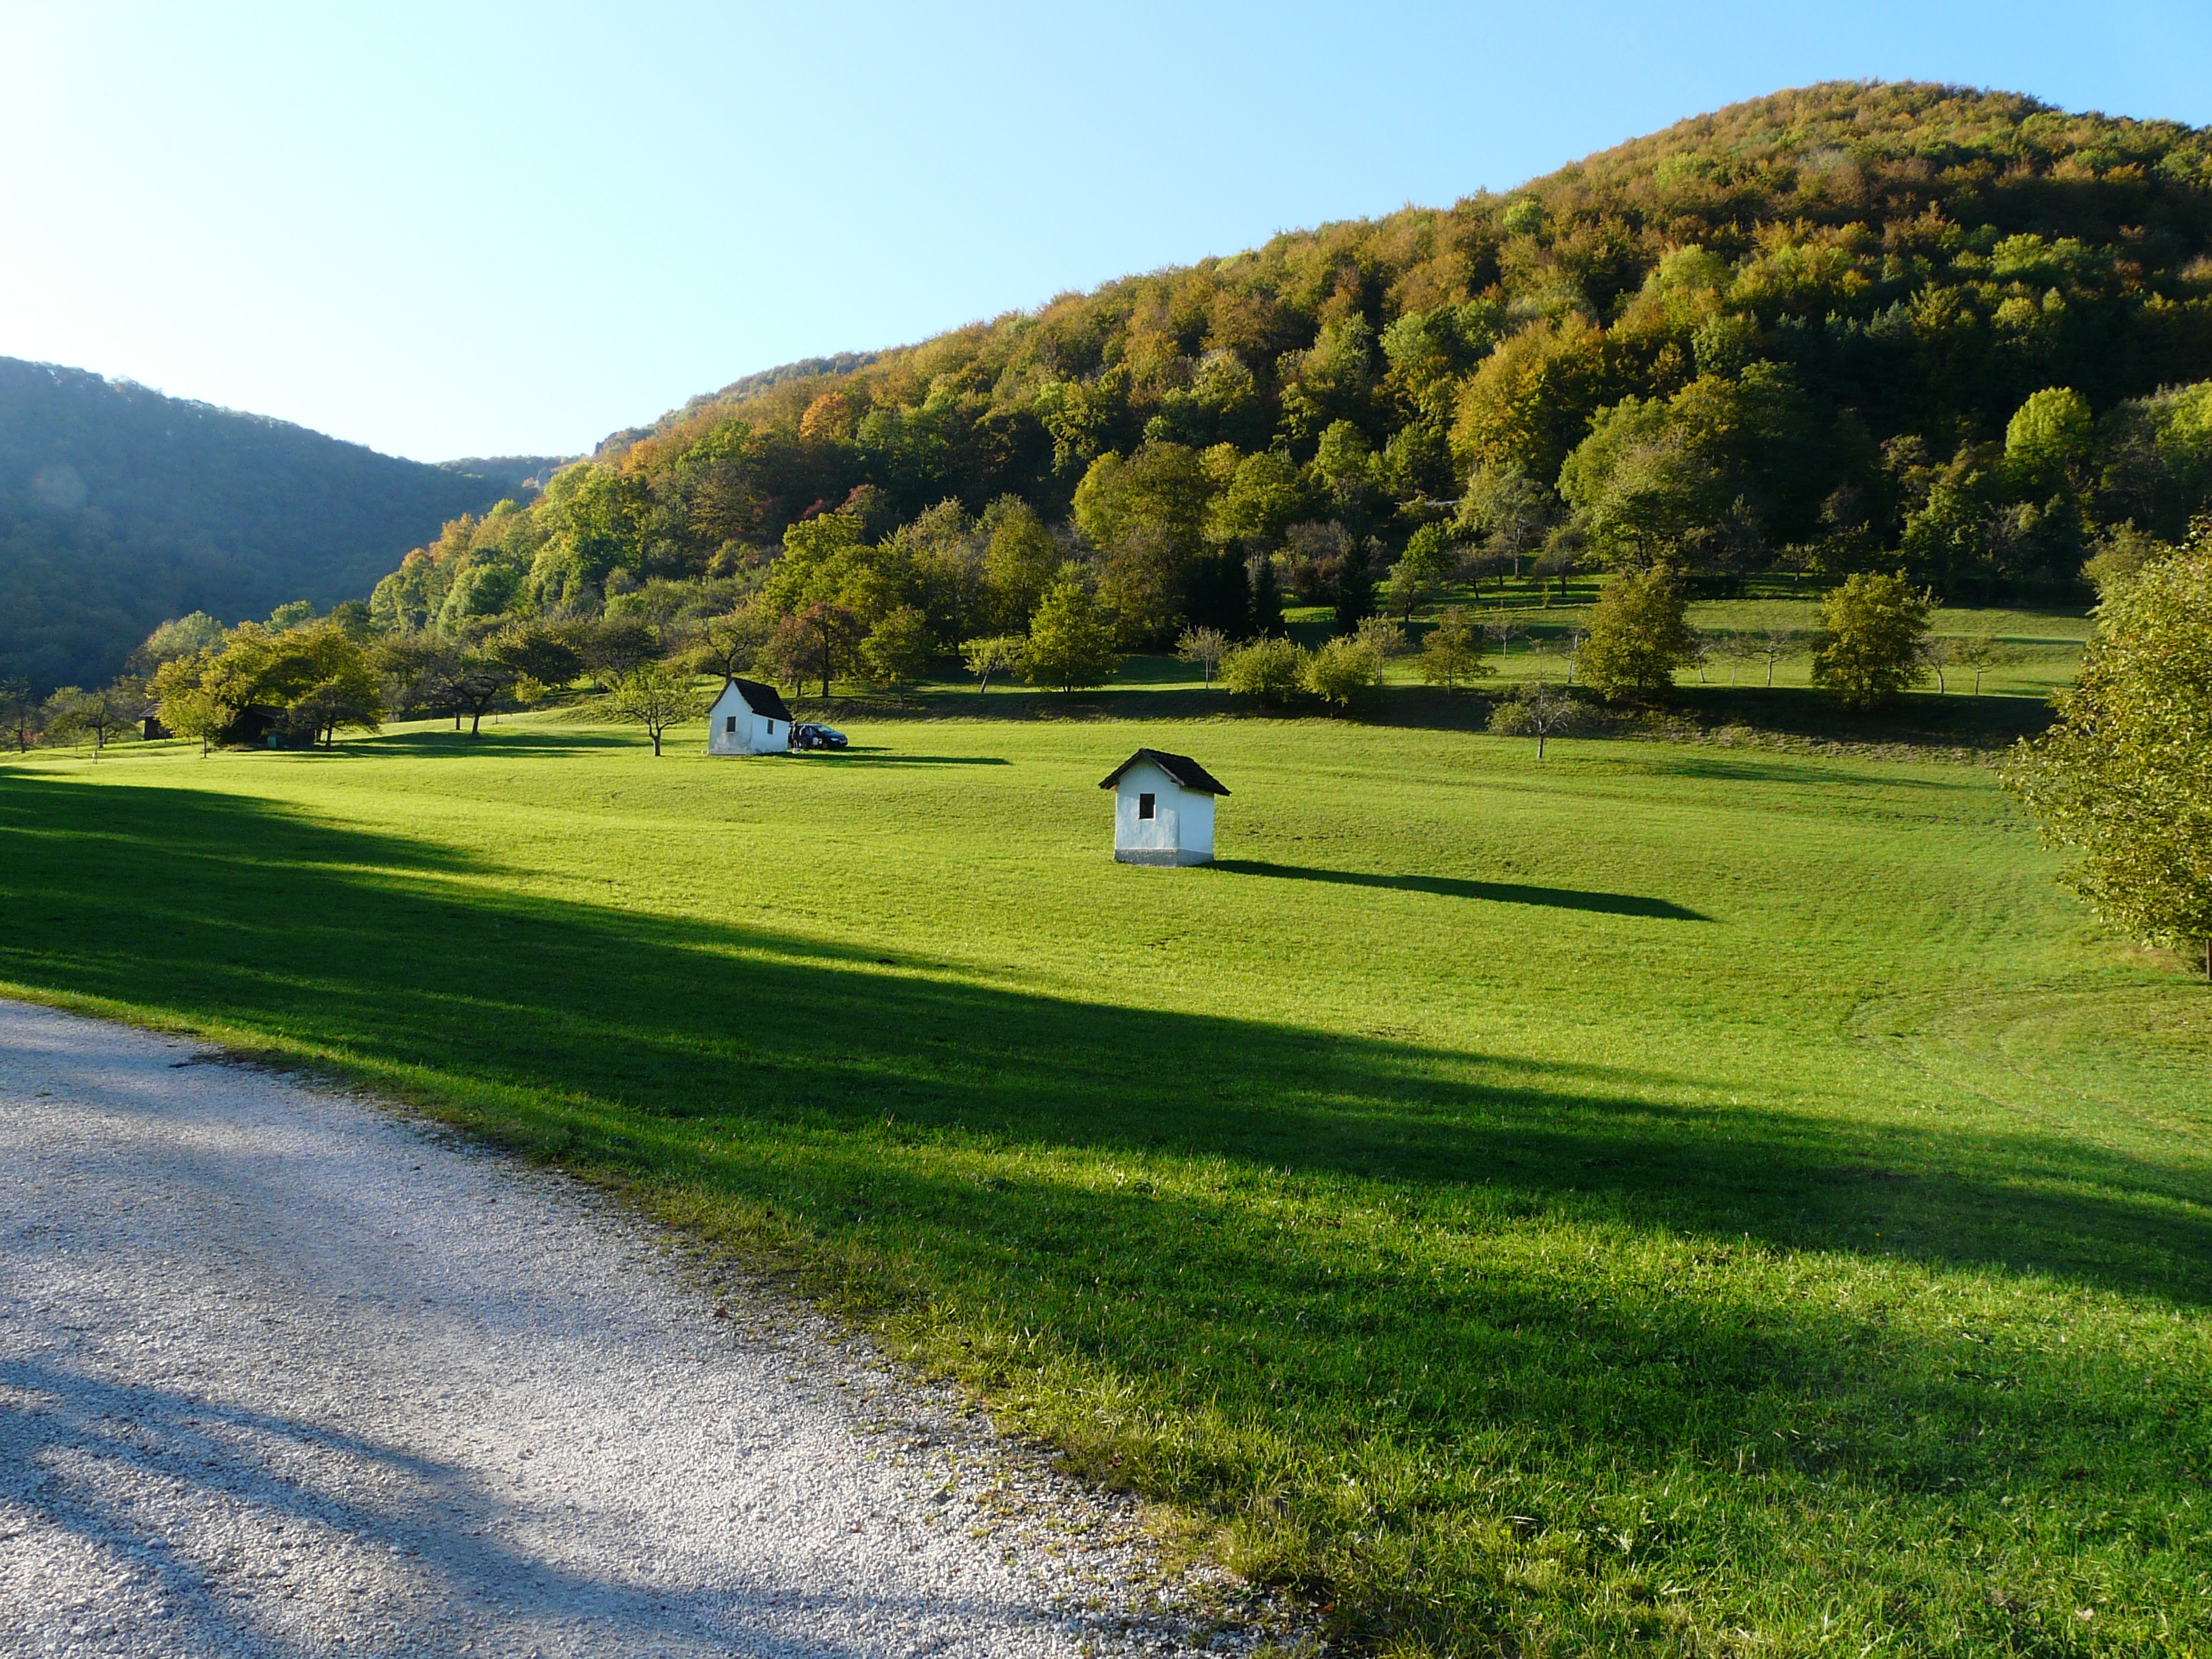
landscape, forest, grass, mountain, structure, trail, field, lawn, meadow, hill, mountain range, recreation, idyllic, rural, hike, pasture, plain, golf, golf course, golf club, sports, grassland, idyll, rural area, cottages, reported, swabian alb, outdoor recreation, sport venue